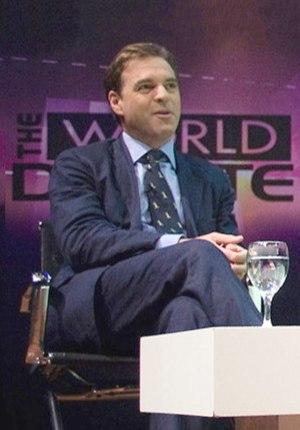
Niall Ferguson, né le 18 avril 1964 à Glasgow, est un historien britannique. Ses travaux portent sur l’histoire de l’économie et de la finance ainsi que sur l’histoire de l’Empire britannique. Il est réputé pour ses prises de position sur l’impérialisme et le colonialisme et pour ses recherches d'histoire contrefactuelle sujettes à de vives controverses. Il est proche des néo-conservateurs.